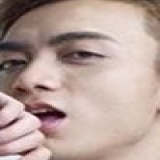
ca sĩ Soobin Hoàng Sơn